Francisco Luna Kan

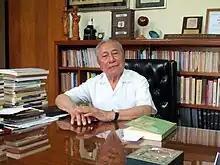
Luna Kan in his home office in Mérida, 2010

Francisco Epigmenio Luna Kan (3 December 1925 – 23 November 2023) was a Mexican politician who served as the Governor of Yucatán from 1976 to 1982.